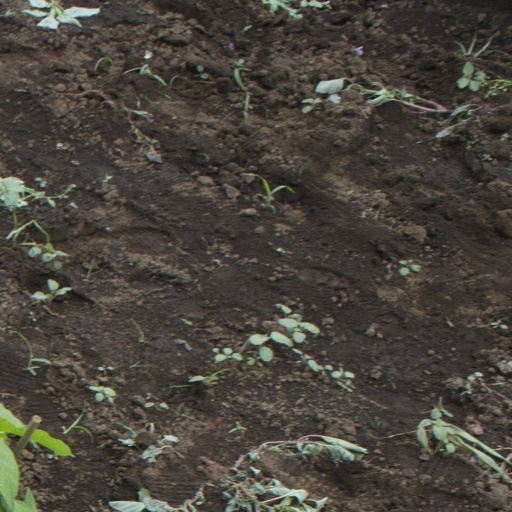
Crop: soybean